Women in the California gold rush

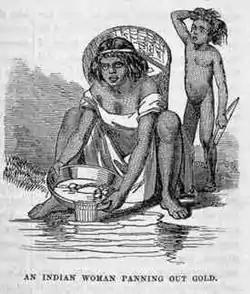
Gold Rush-era Native American woman panning

During the Gold Rush, women migrants headed to California traveled on one of the only two routes: overland on wagon trains known as the California Trail or by ship through the Cape Horn Route or Panama Shortcut. Many American women’s diaries and letters reveal that a majority of women were pressured to travel to California to stay with their husbands and families. As travel arrangements improved and miners gained more wealth, many men with few options for female company in California turned homeward for companionship. Some men sent their wives or other women money for their passage to join them in California. Simultaneously, the Gold Rush experience and economic and social conditions attracted prostitutes worldwide, as well as the importation of women for the flesh trade. In San Francisco, the documentation of Chinese girls as slave imports was common, as hundreds of girls would be brought to the ports to be inspected and sold at auctions to brothel owners regularly.